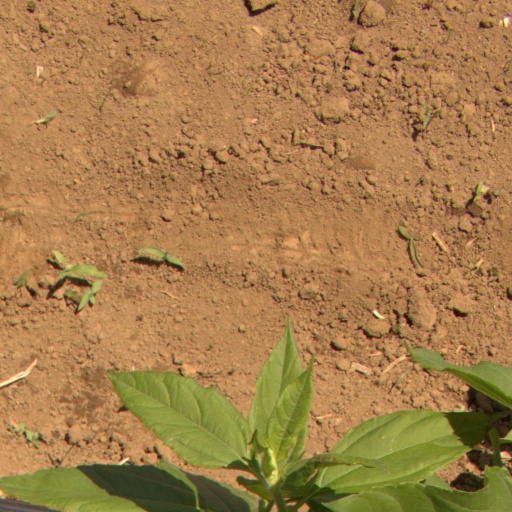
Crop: Jerusalem artichoke